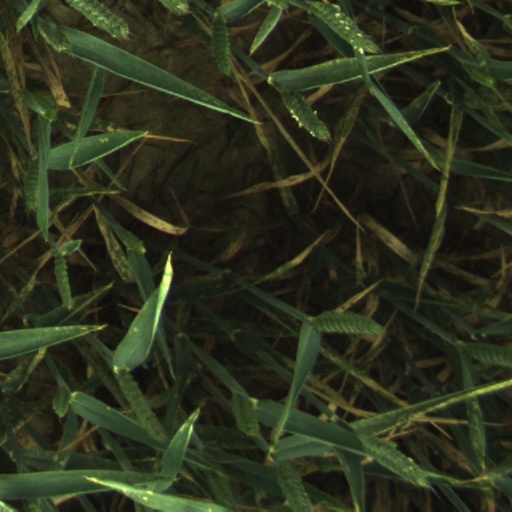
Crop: wheat